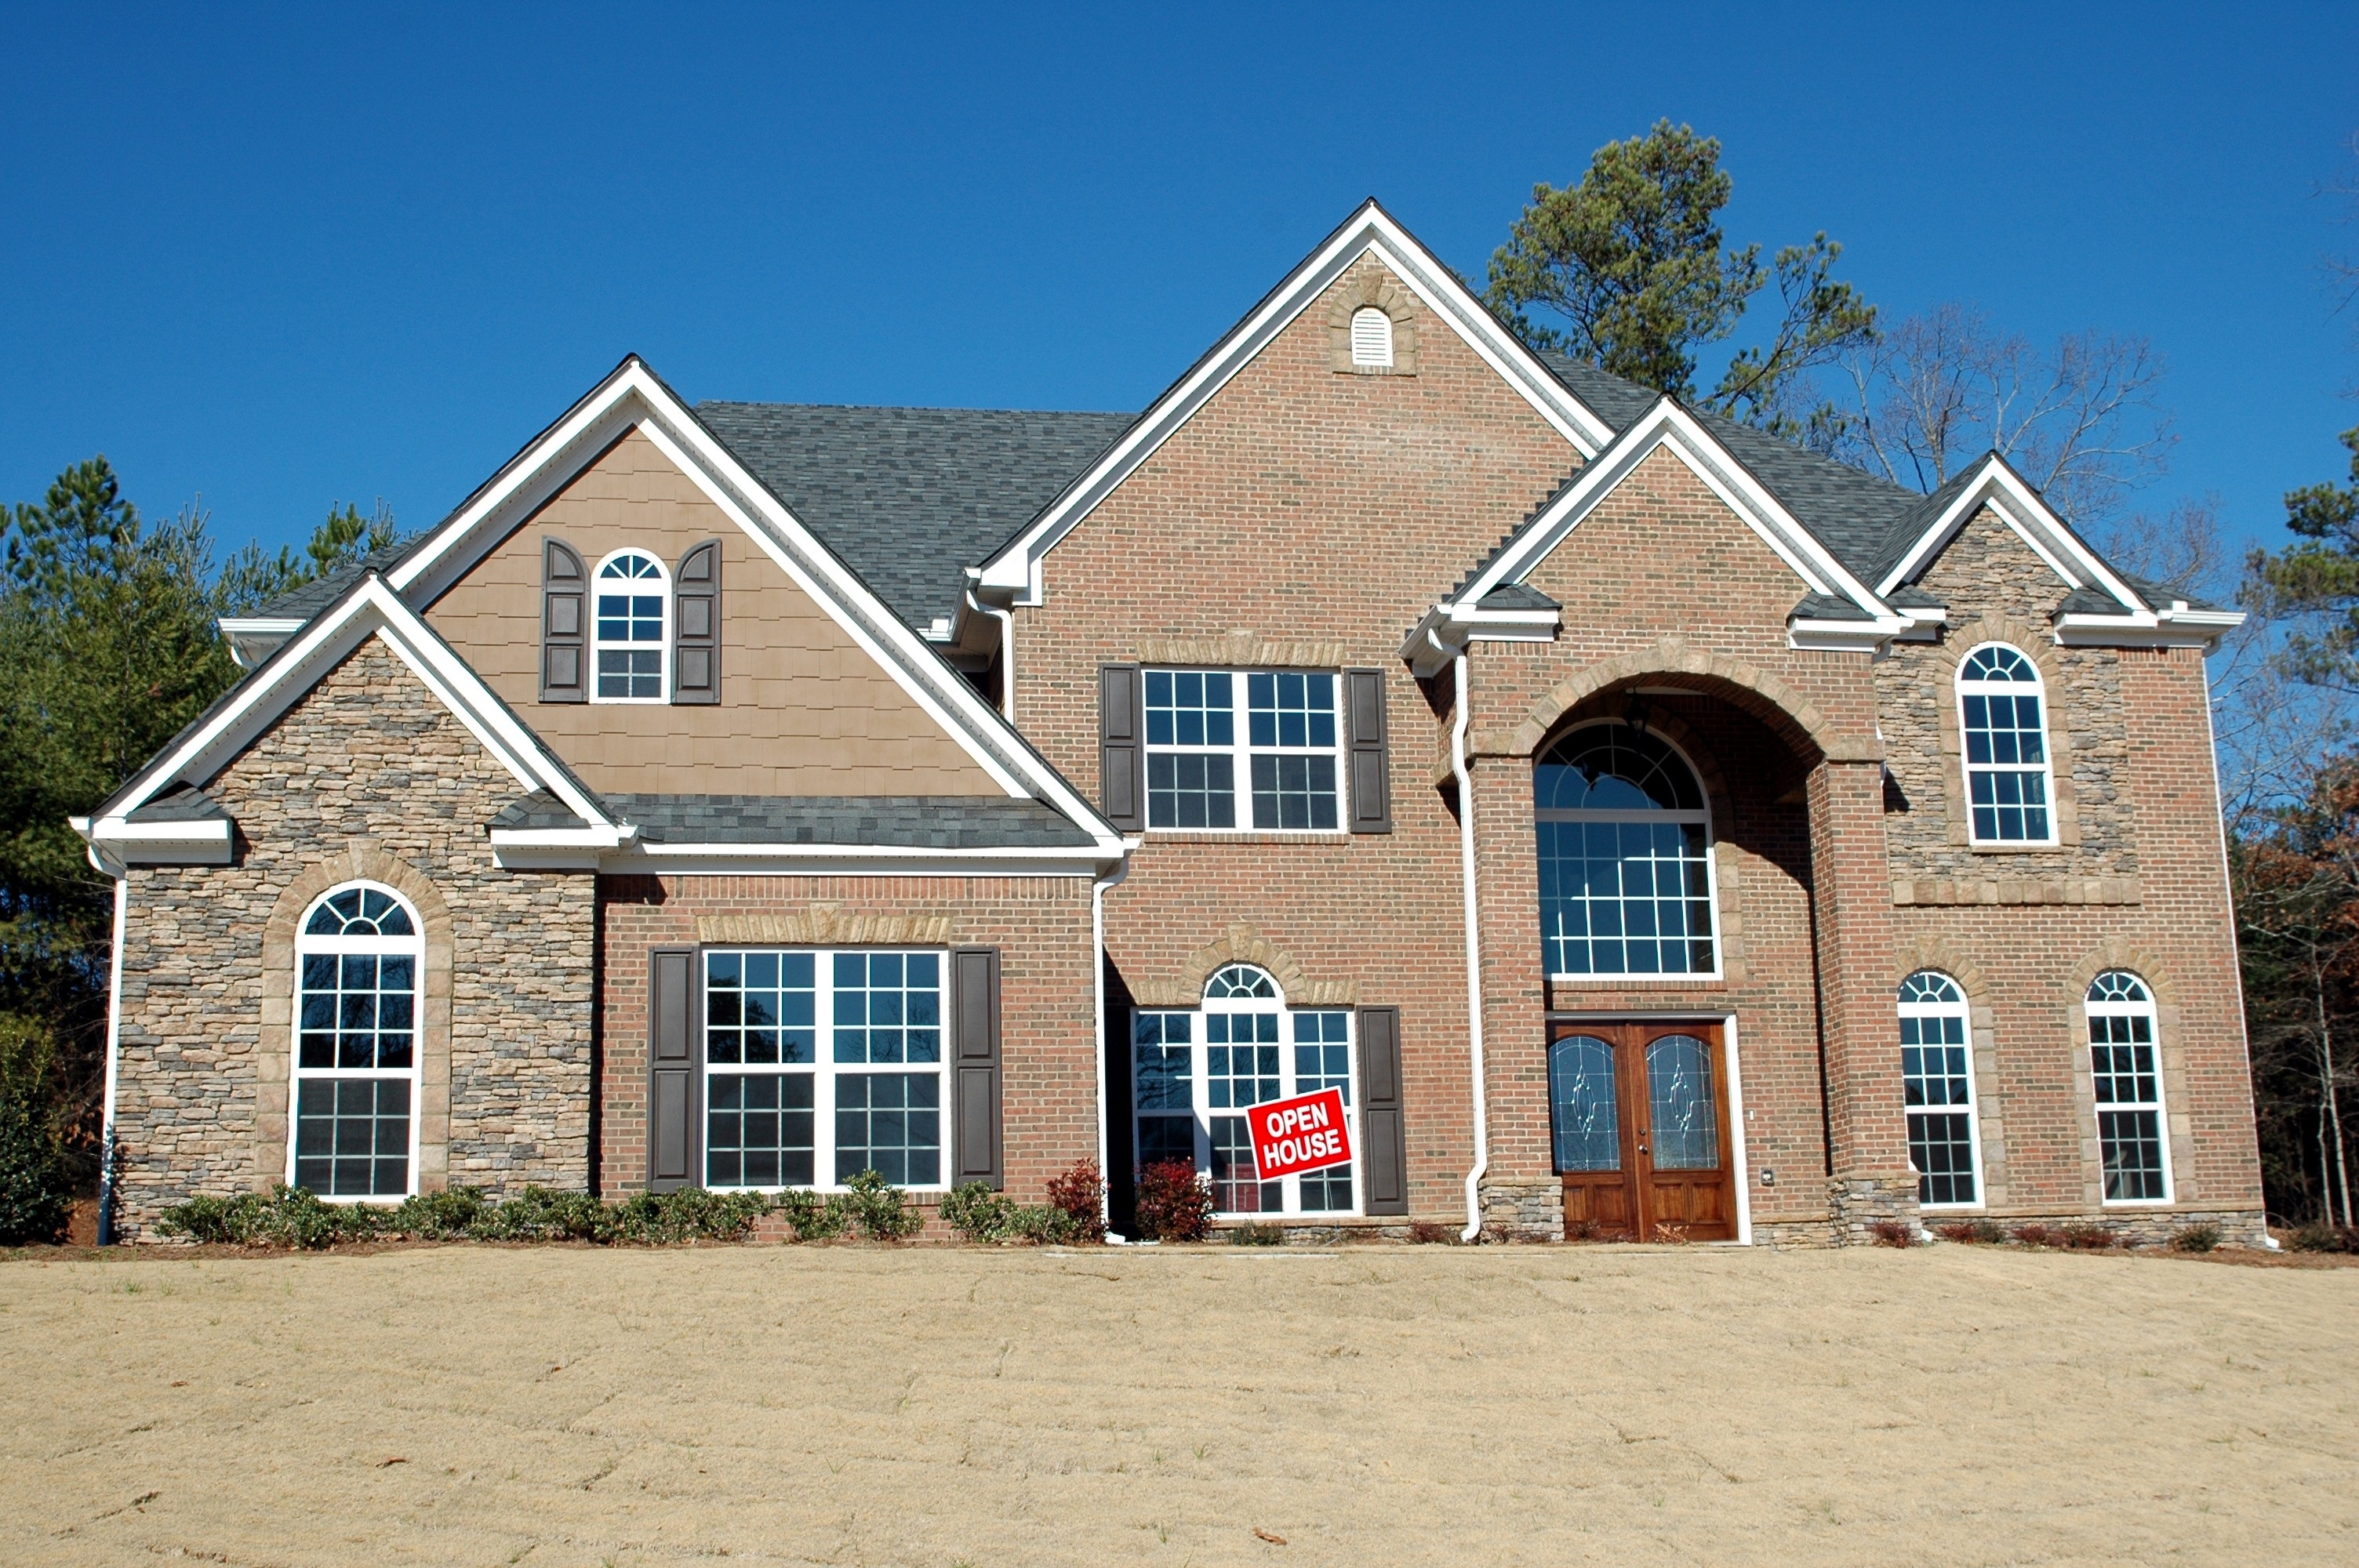
architecture, structure, sky, wood, house, window, roof, building, home, neighborhood, suburb, construction, cottage, suburban, frame, facade, residence, property, industry, residential, brick, dwelling, family, design, farmhouse, suburbs, new, build, estate, own, siding, builder, neighbourhood, real estate, home construction, investment, for sale, new home, mortgage, realty, realtor, residential area